Nguyễn Văn Thiệu

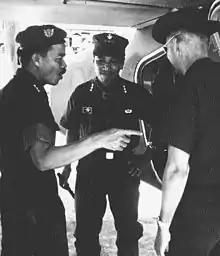
Thiệu (middle) and Nguyễn Chánh Thi (left) at Danang airfield.

Thiệu turned against Diệm late, and led his 5th Division in the revolt. Late on the night of 1 November, as light drizzle fell, Thiệu's tanks, artillery, and troops advanced towards the grounds of Gia Long Palace. A little before 22:00, infantry started the assault, covered by tank and artillery fire, which flattened the Presidential Guard barracks. Demolition units set charges to the palace, and rebel flamethrowers sprayed buildings, as the two sides exchanged gunfire. After a lull, shortly after 03:00, the shelling resumed, and just after 05:00, Thiệu ordered the start of the final stage of the siege. By 06:37, the palace fell. He was then made a general by the junta after they took power. Diệm had been promised exile by the generals, but, after escaping from the palace, was executed on the journey back to military headquarters after having been captured. Dương Văn Minh, the junta and coup leader, was generally blamed for having ordered Diệm's assassination, but there has been debate about the culpability.